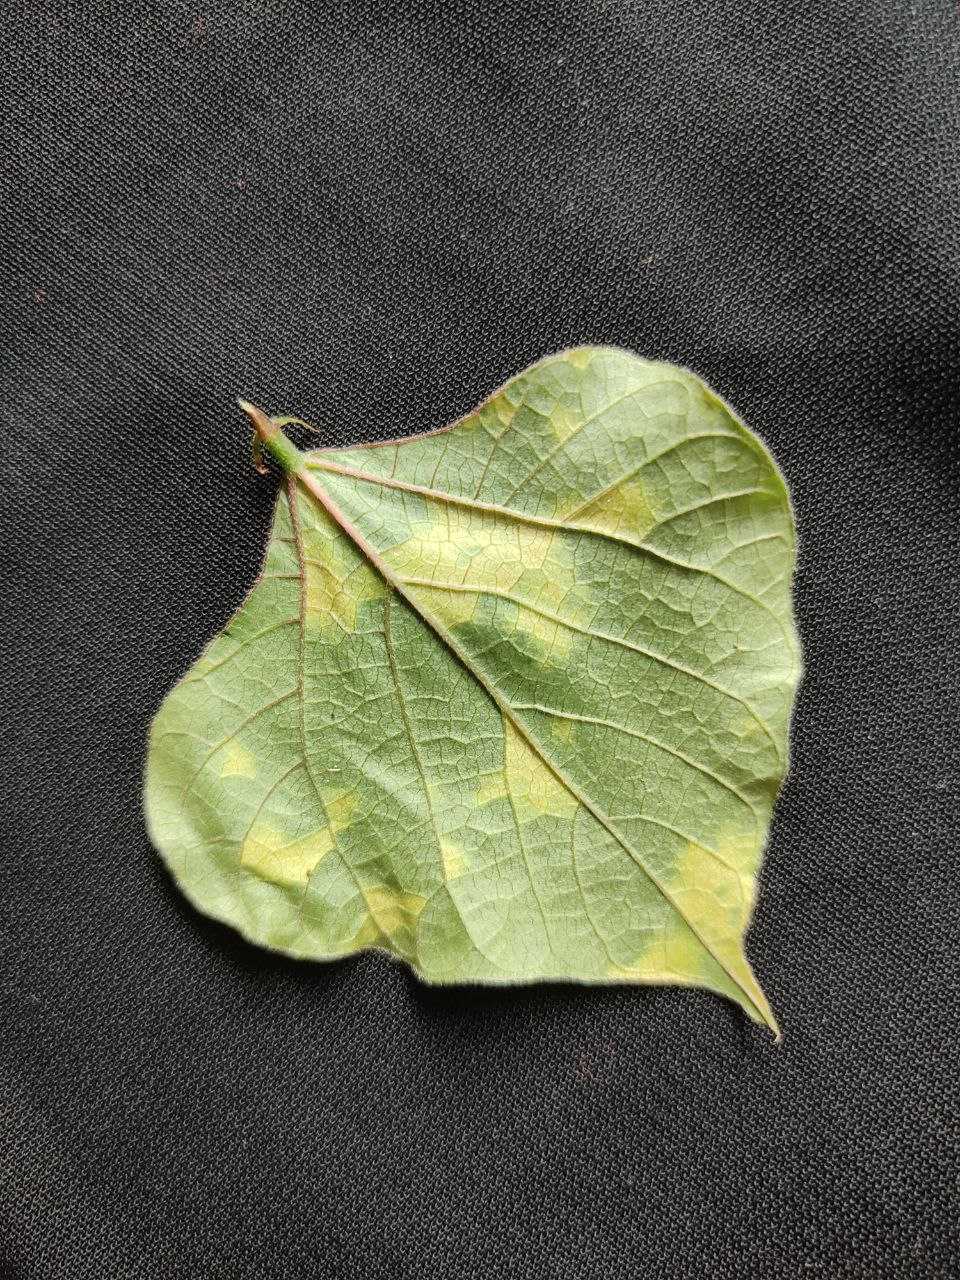
Crop: bean
Leaf condition: Mosaic Virus